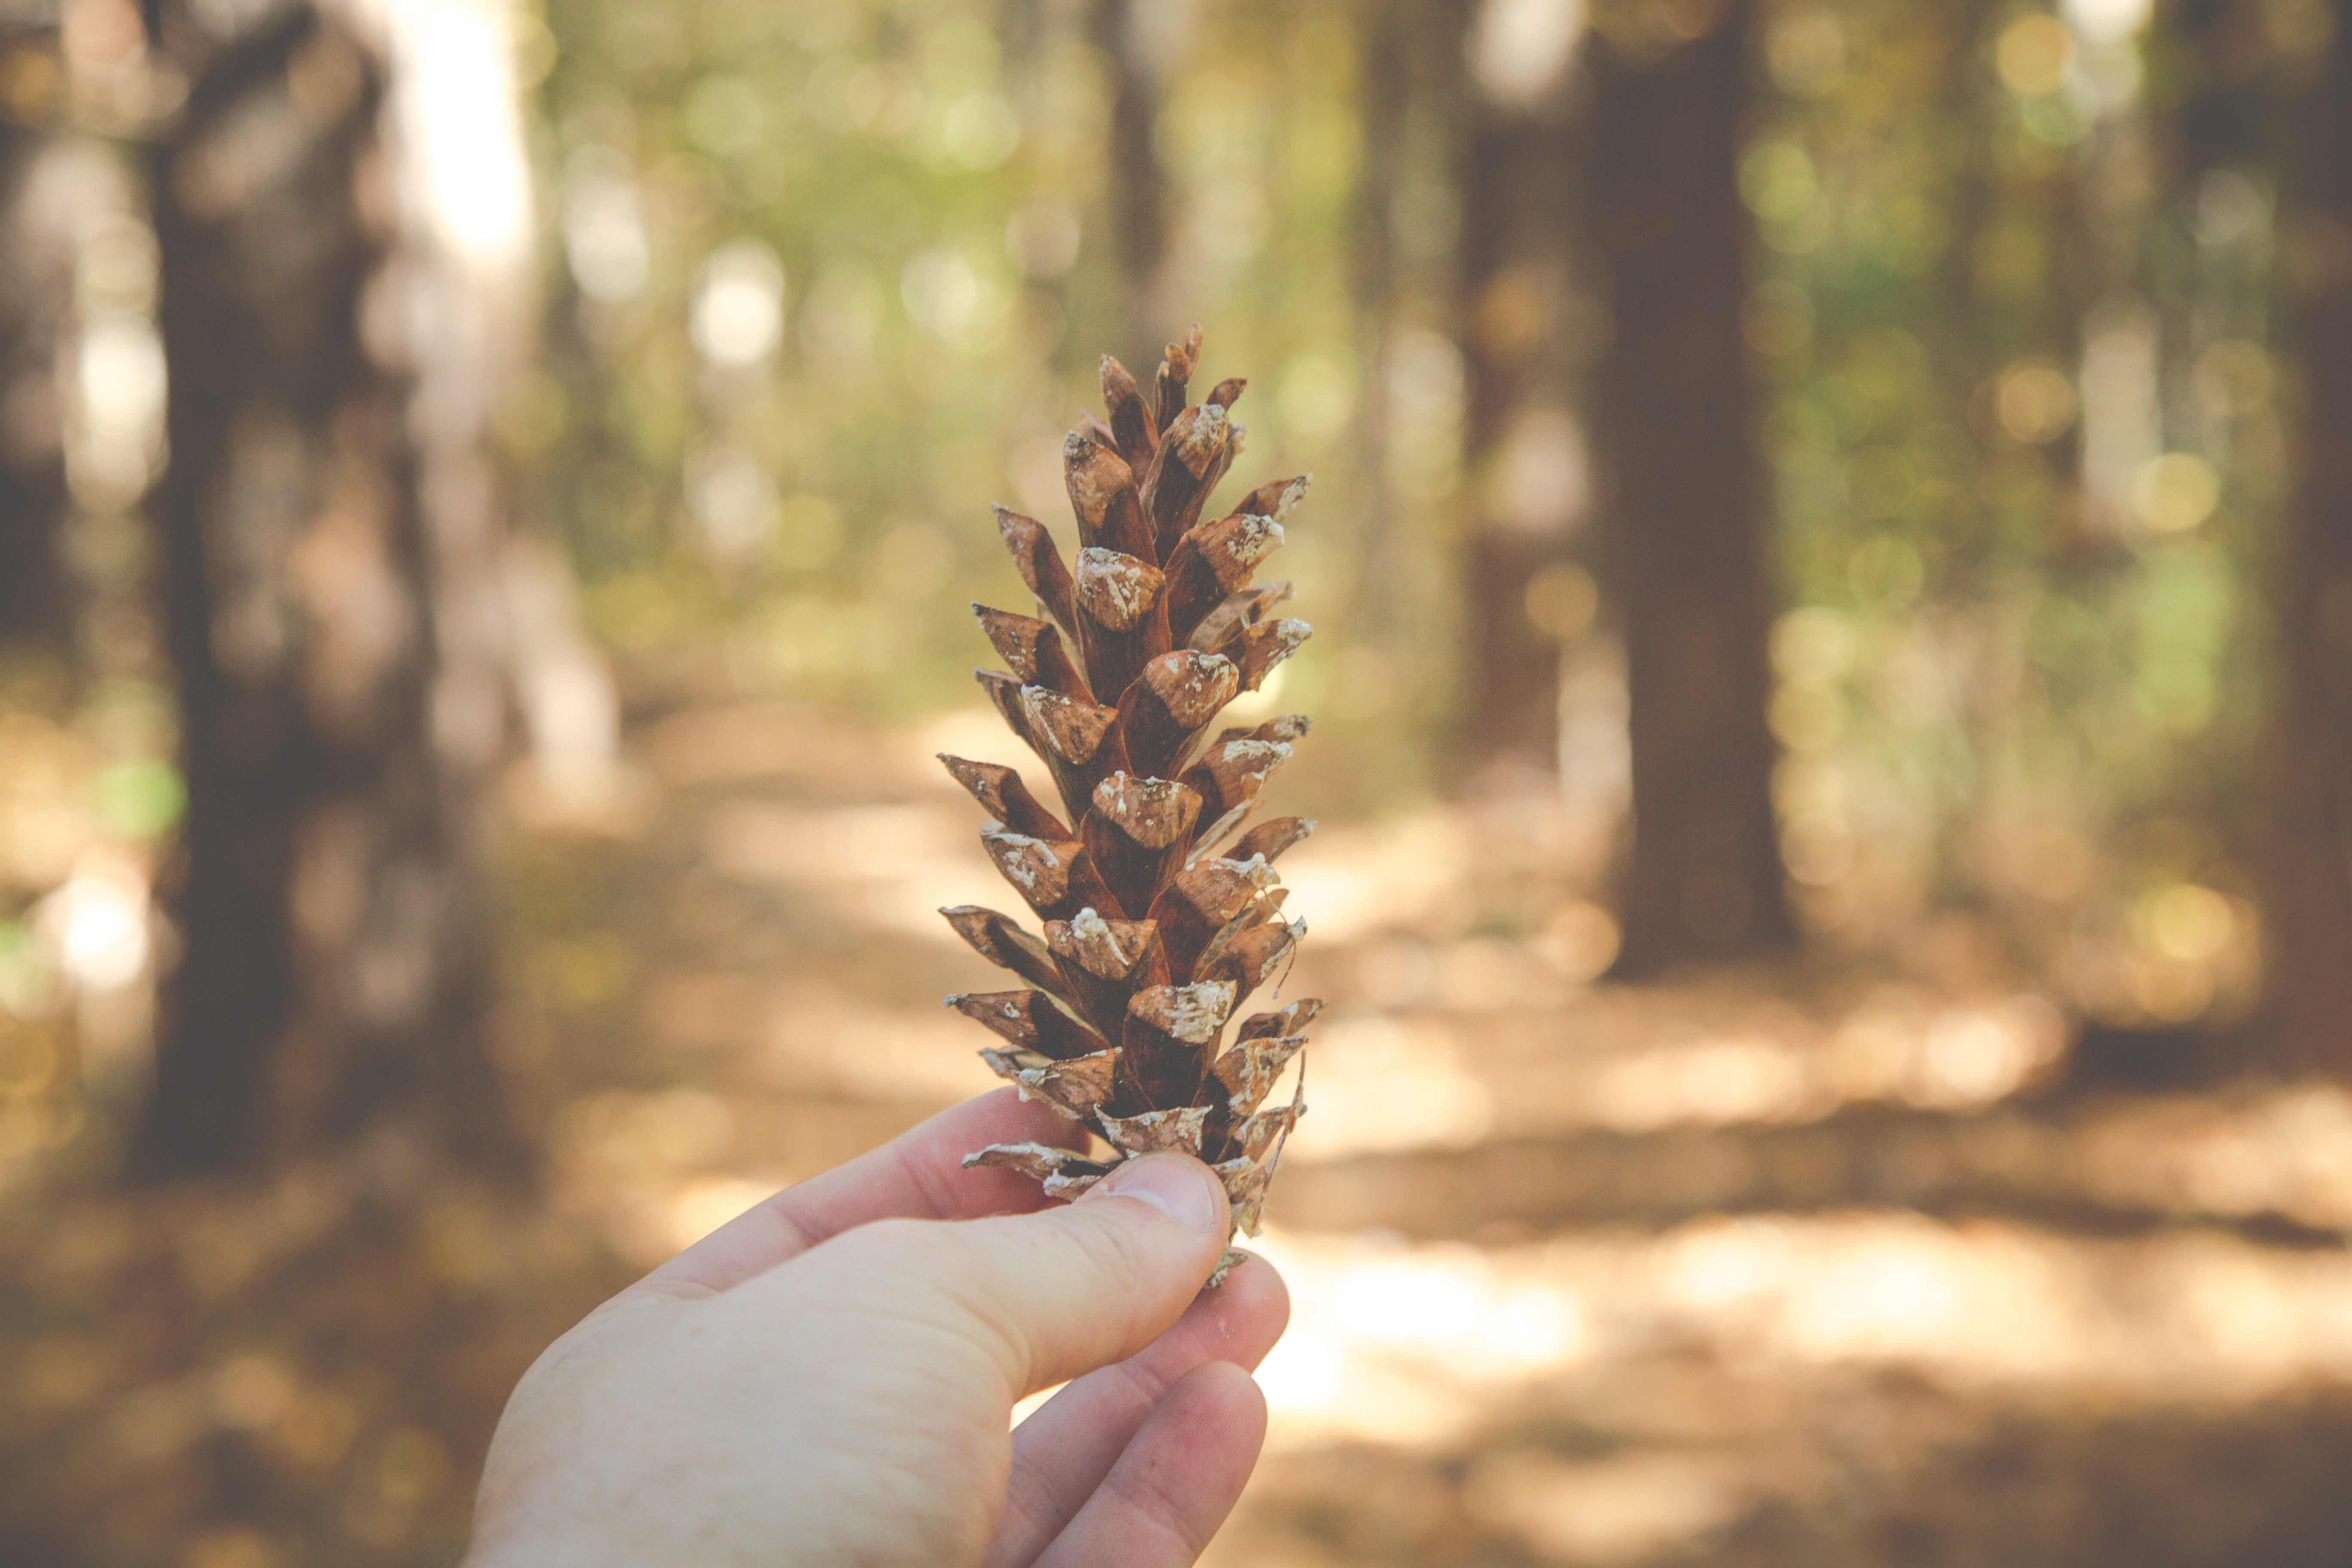
hand, tree, nature, forest, grass, branch, plant, sunlight, leaf, flower, rustic, decoration, pinecone, autumn, brown, cone, botany, flora, macro photography, flowering plant, grass family, woody plant, land plant